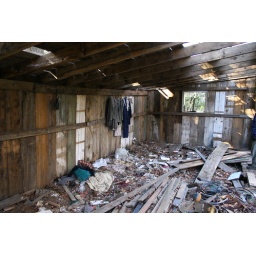
clarence newton road - near blowing rock - january 1 2009